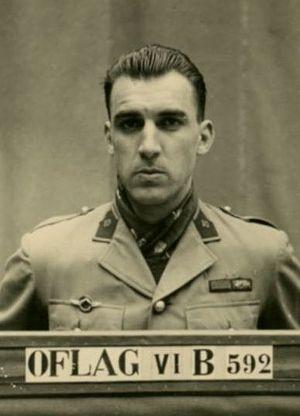
Pierre Marie Jean-Baptiste Mairesse-Lebrun, né le 16 mars 1912 à Bauzy dans le Loir-et-Cher, mort le 8 décembre 2003 à Mandelieu-La-Napoule, est un officier de cavalerie de l'Armée française devenu célèbre par son audacieuse évasion du château de Colditz.